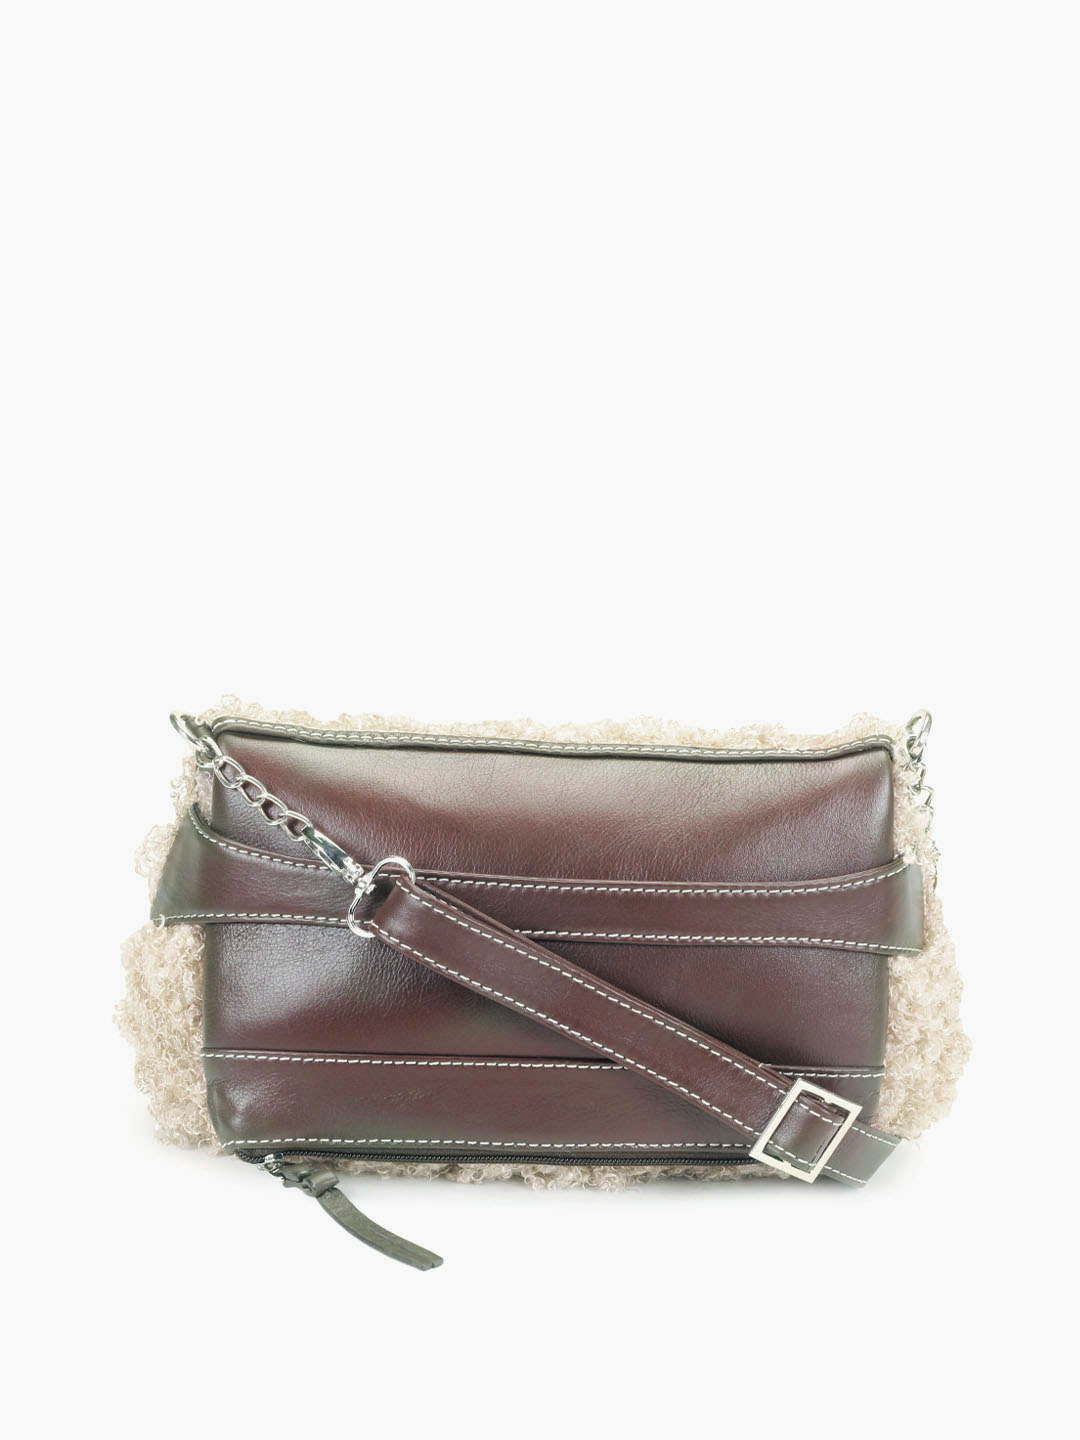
Ivory Tag Women Beige Furry Foldover Sling Bag
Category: Accessories / Bags / Handbags
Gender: Women
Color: Beige
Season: Summer 2012
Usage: Casual